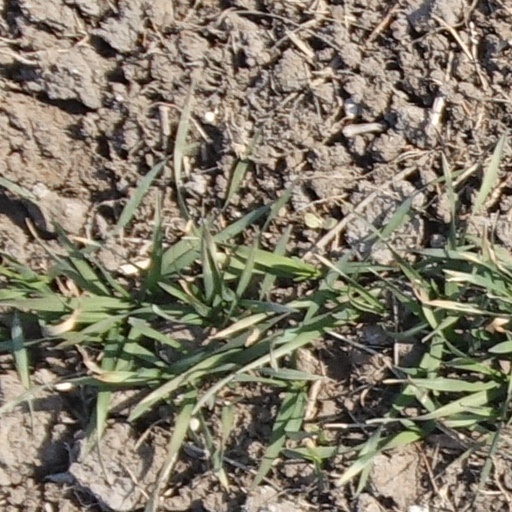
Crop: wheat